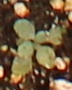
Label: Horseweed